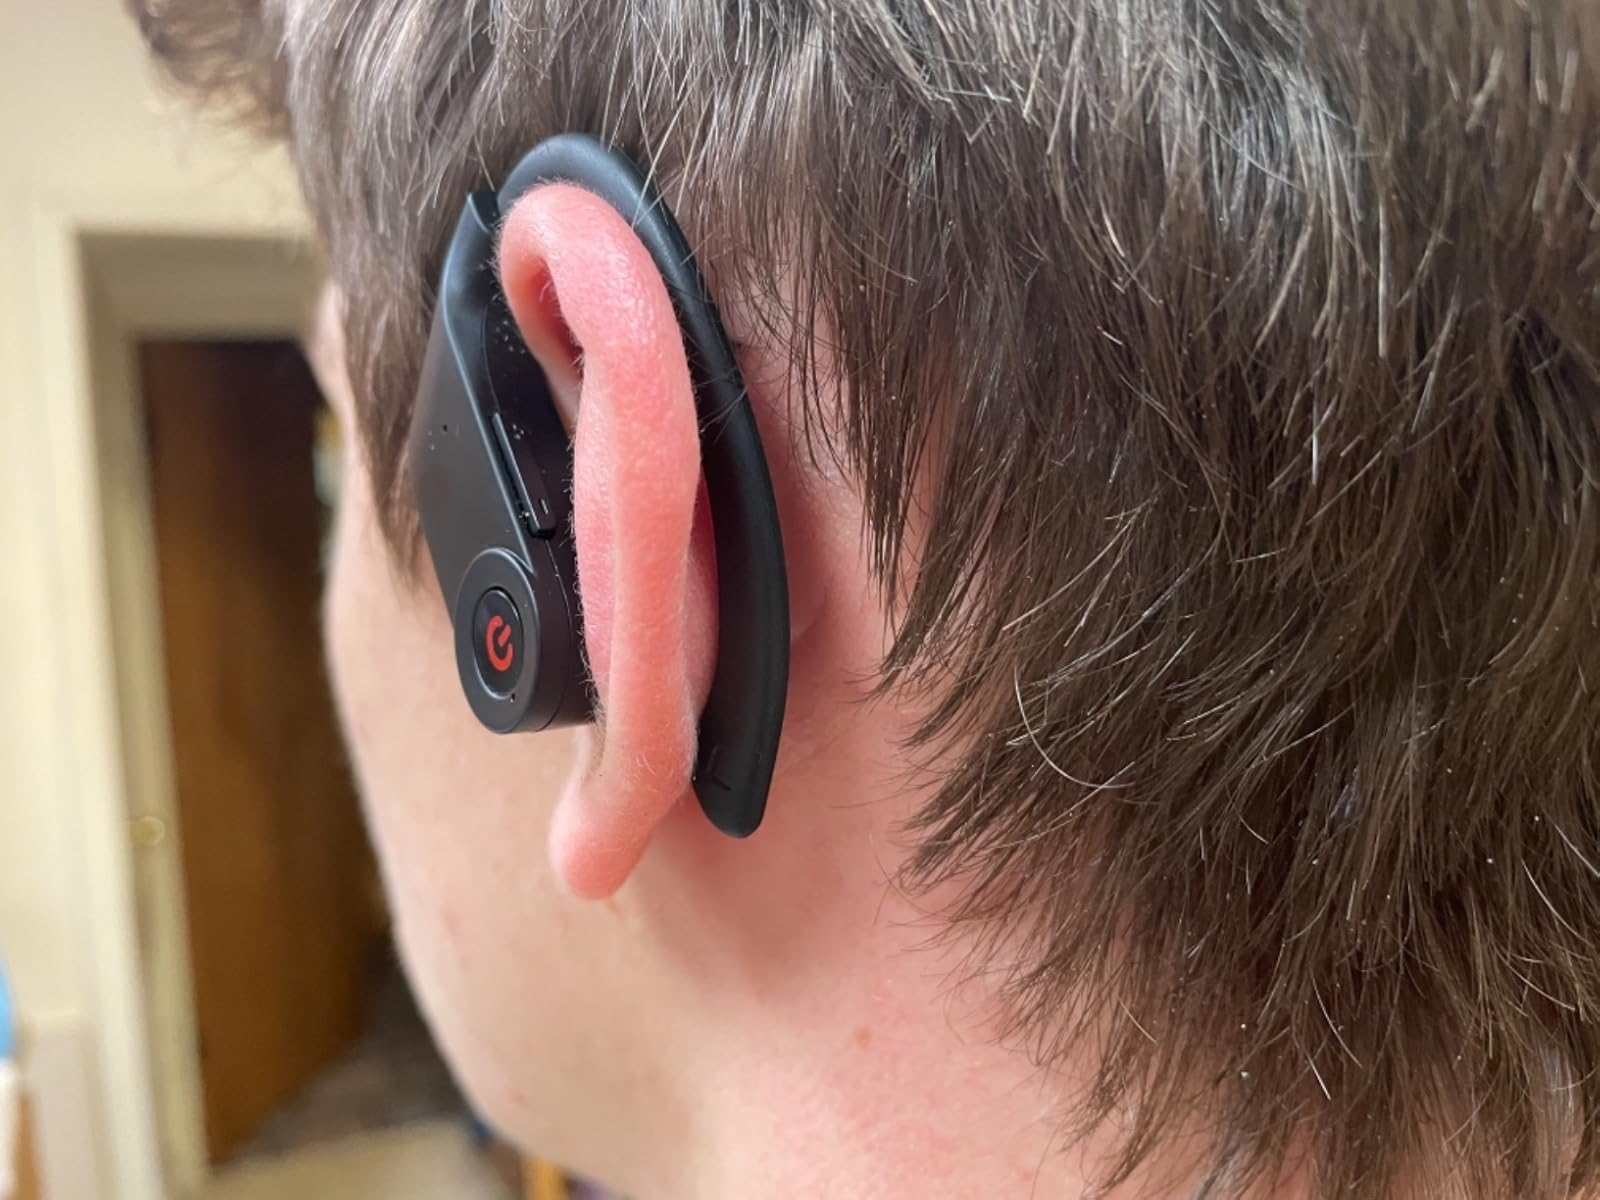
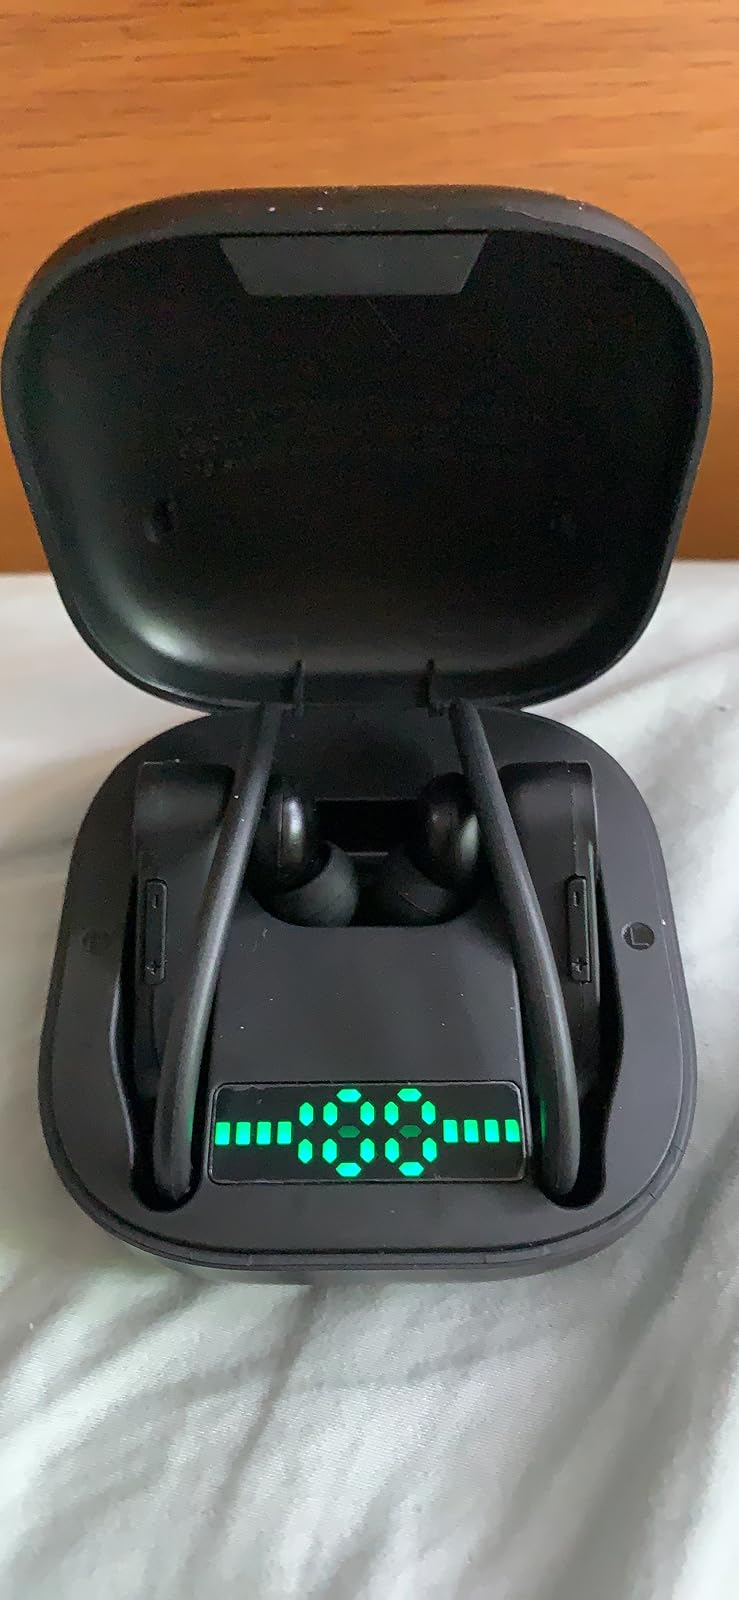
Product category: earbuds
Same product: yes